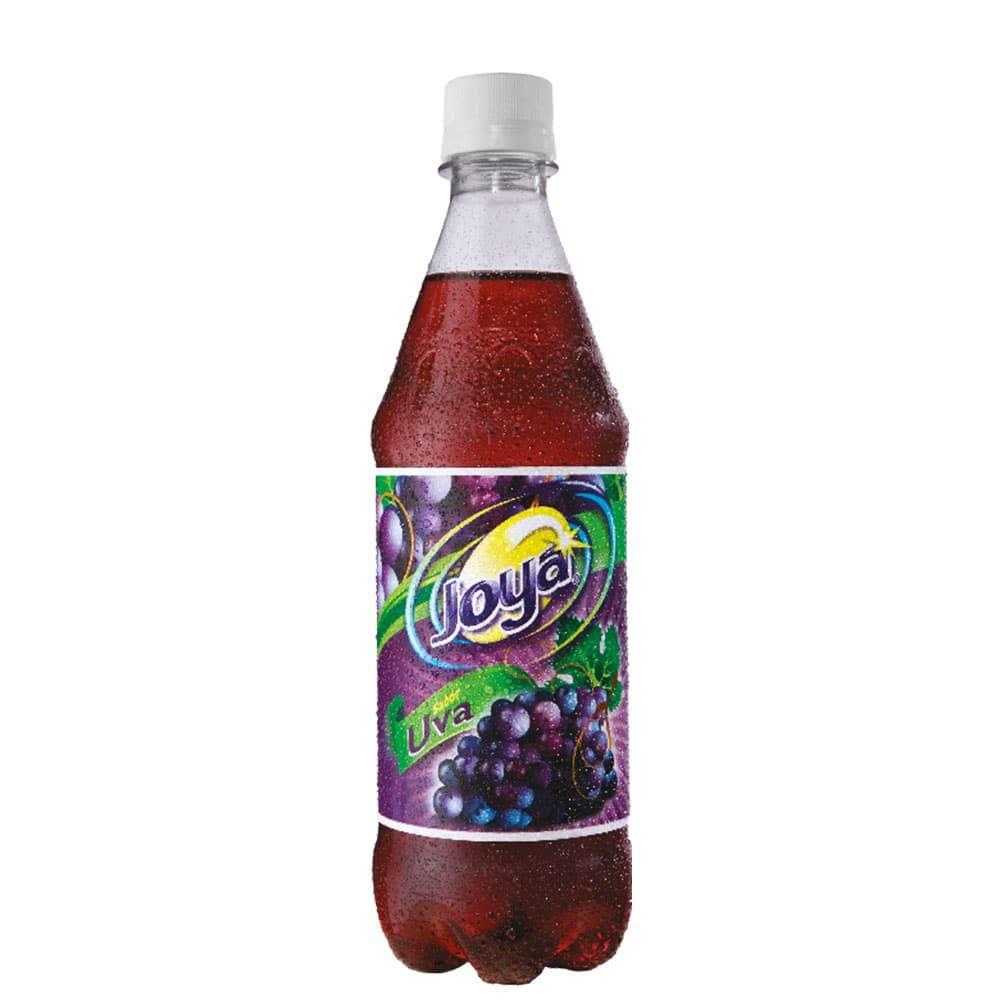
A Joya Grape Flavor soda in a 600-mililiters plastic bottle